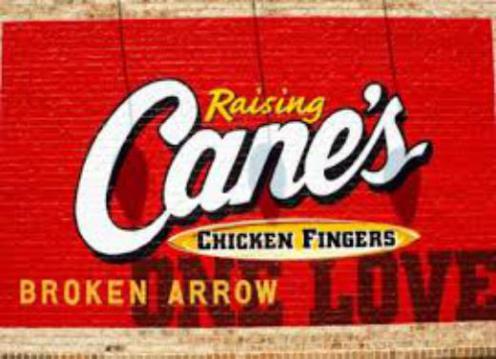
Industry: Food